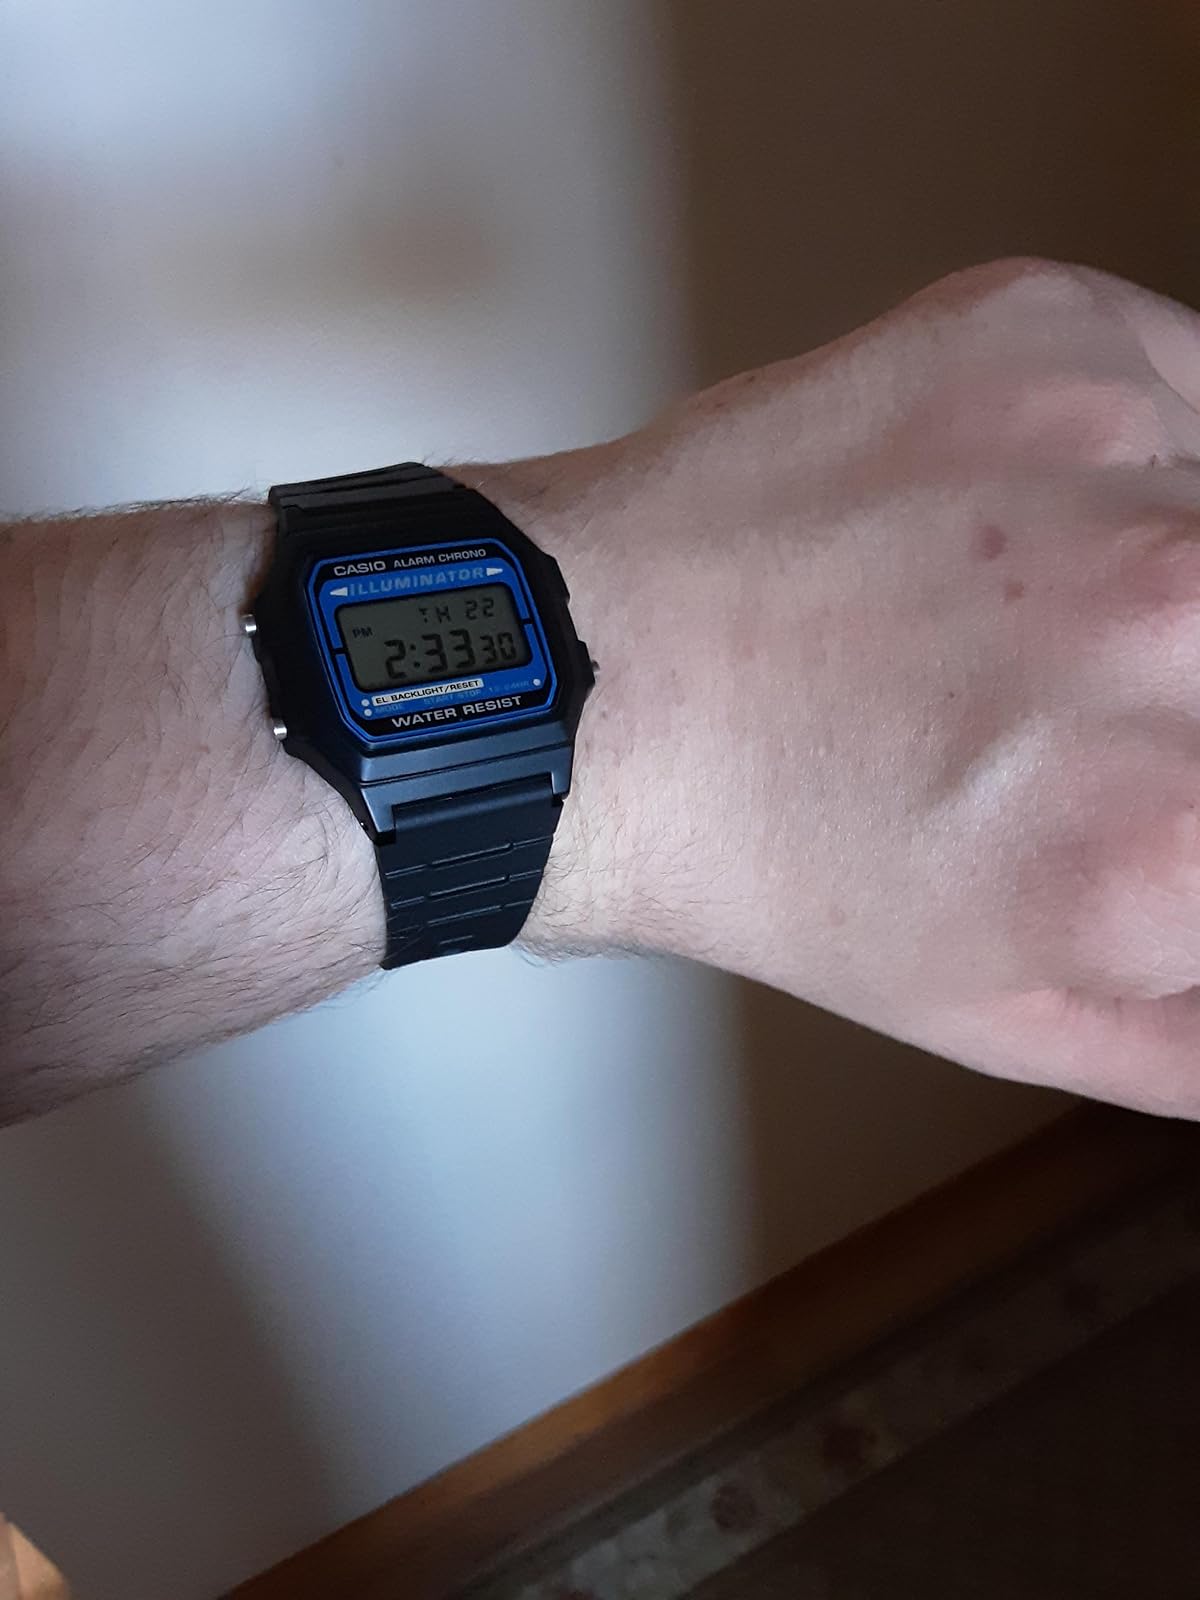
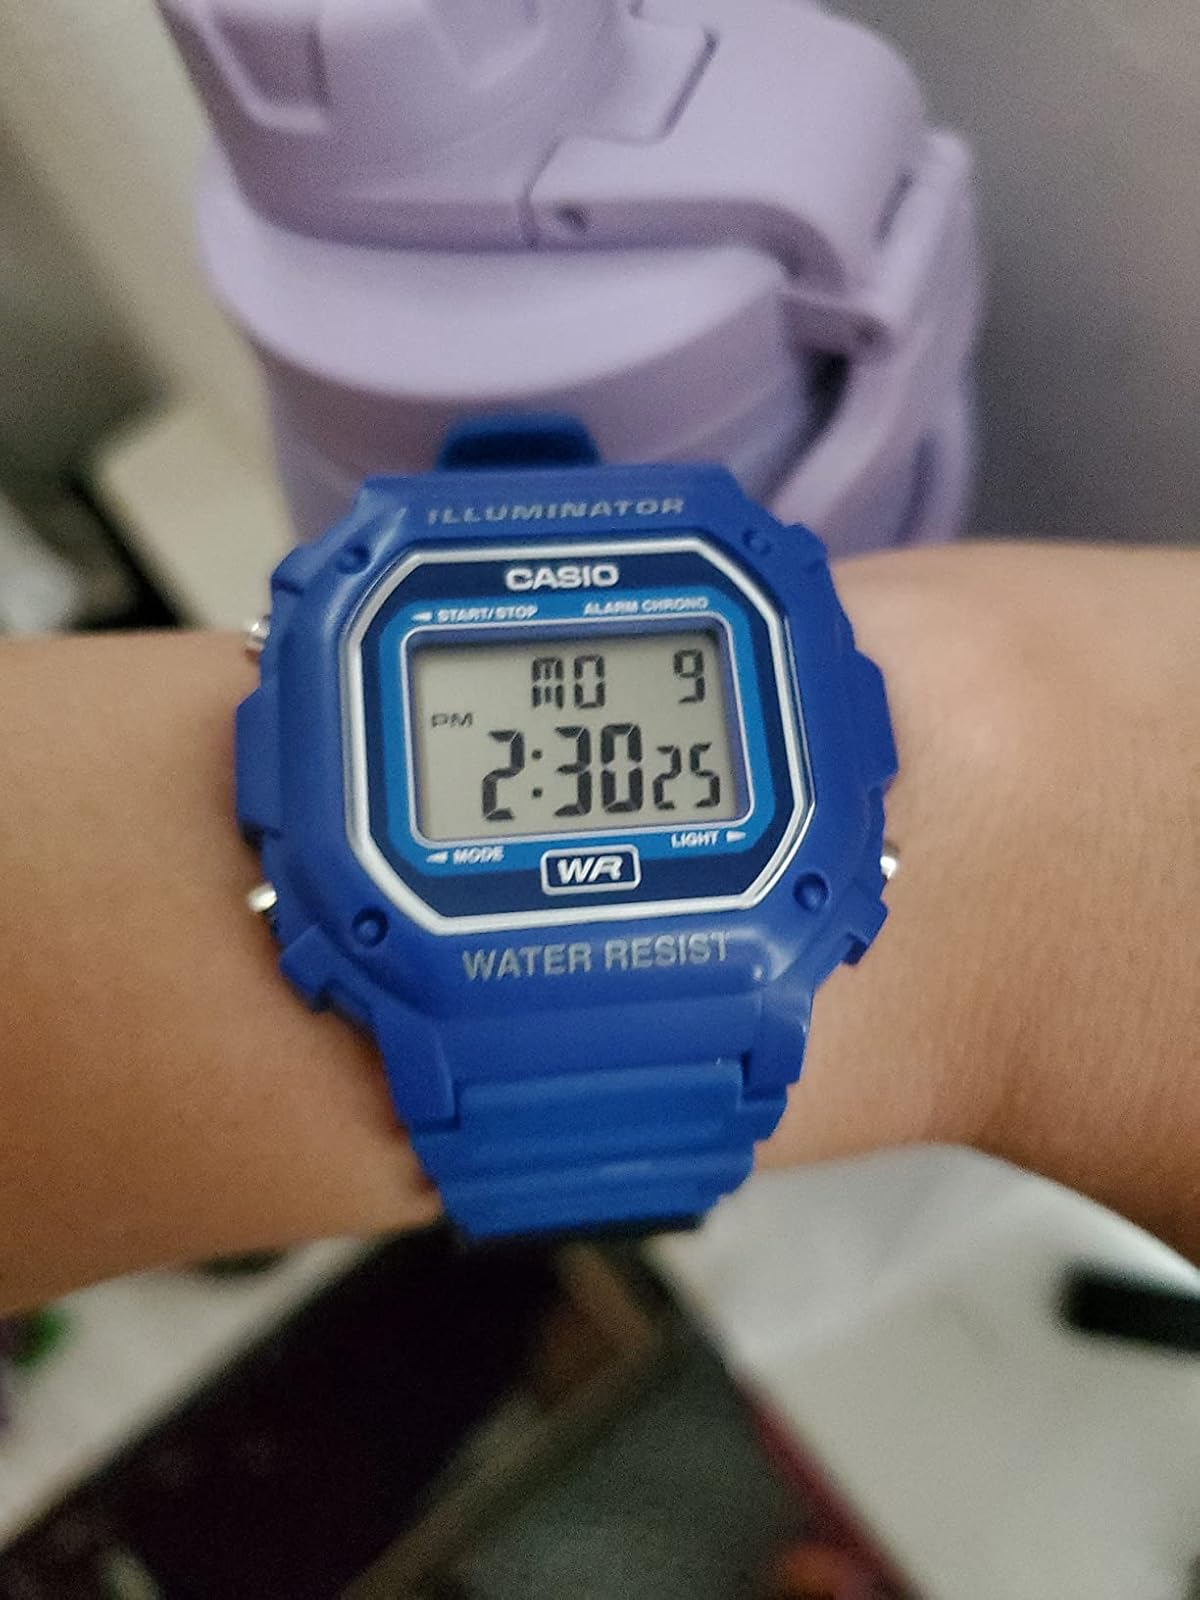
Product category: accessories_watch
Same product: no